Pierre Barjot

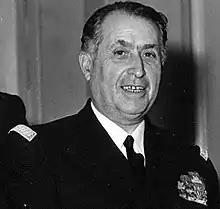
Pierre Barjot, 1954

Pierre Emile Marie Johannes Barjot (13 October 18991 February 1960) was a French admiral. He was the commander-in-chief of the French forces during the Suez Crisis.